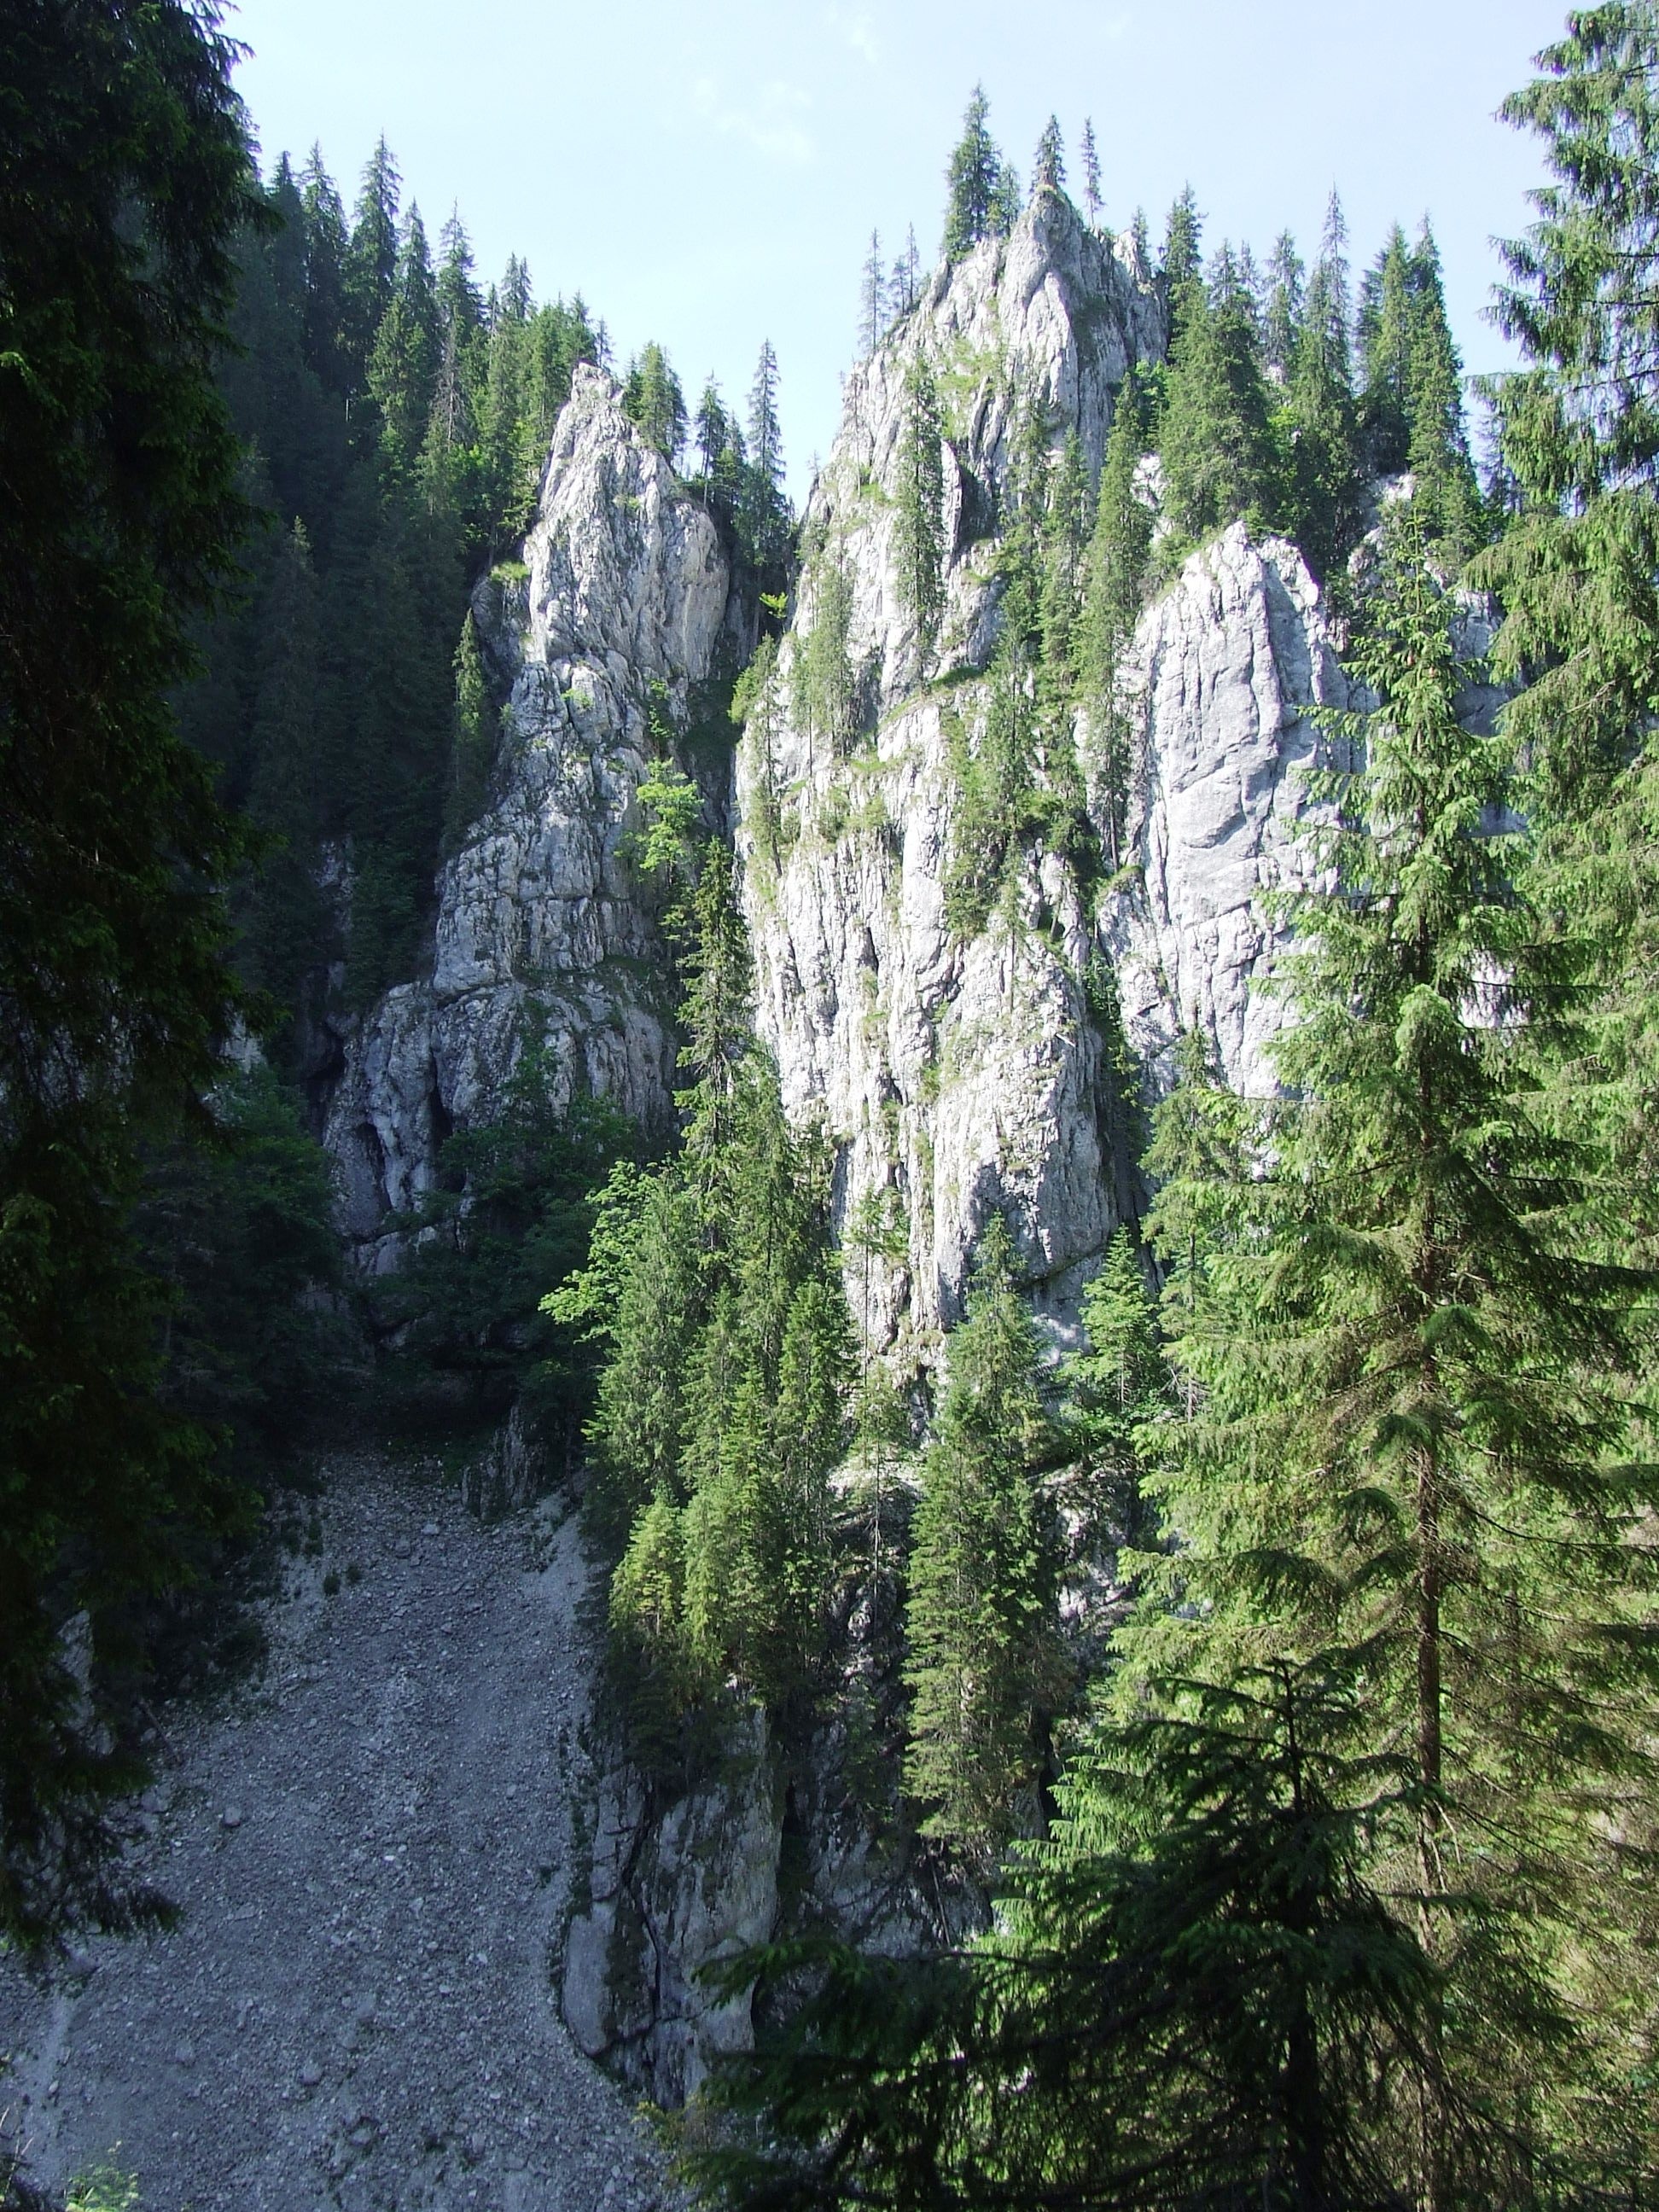
tree, forest, wilderness, mountain, trail, flower, formation, cliff, cave, park, fir, national park, miracles, spruce, ravine, woodland, water feature, ecosystem, transylvania, karst, biome, woody plant, temperate coniferous forest, padis